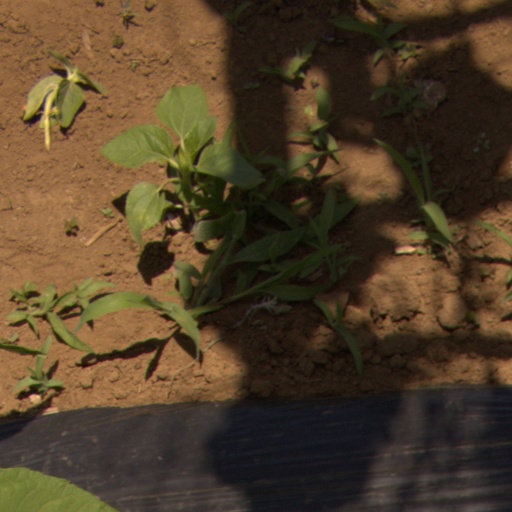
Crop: Jerusalem artichoke